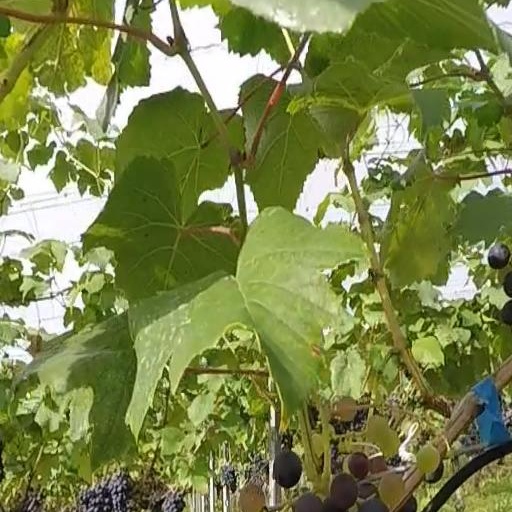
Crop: grape